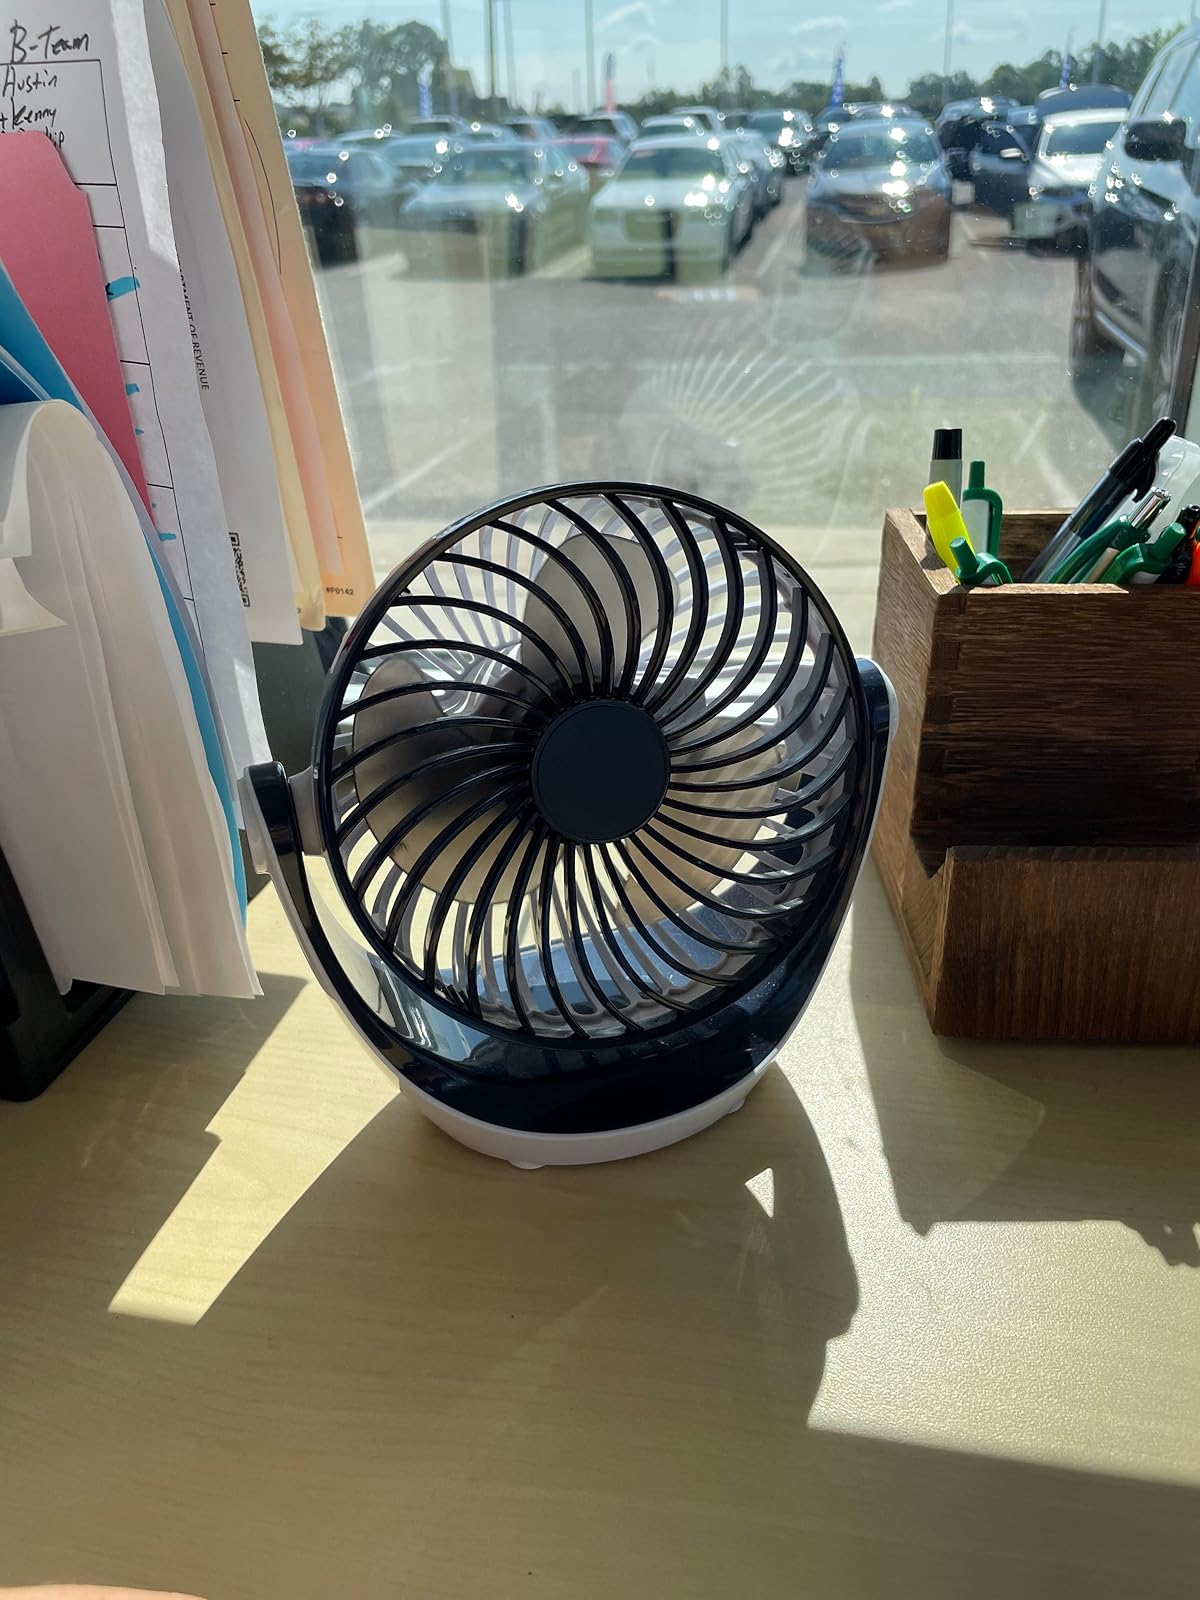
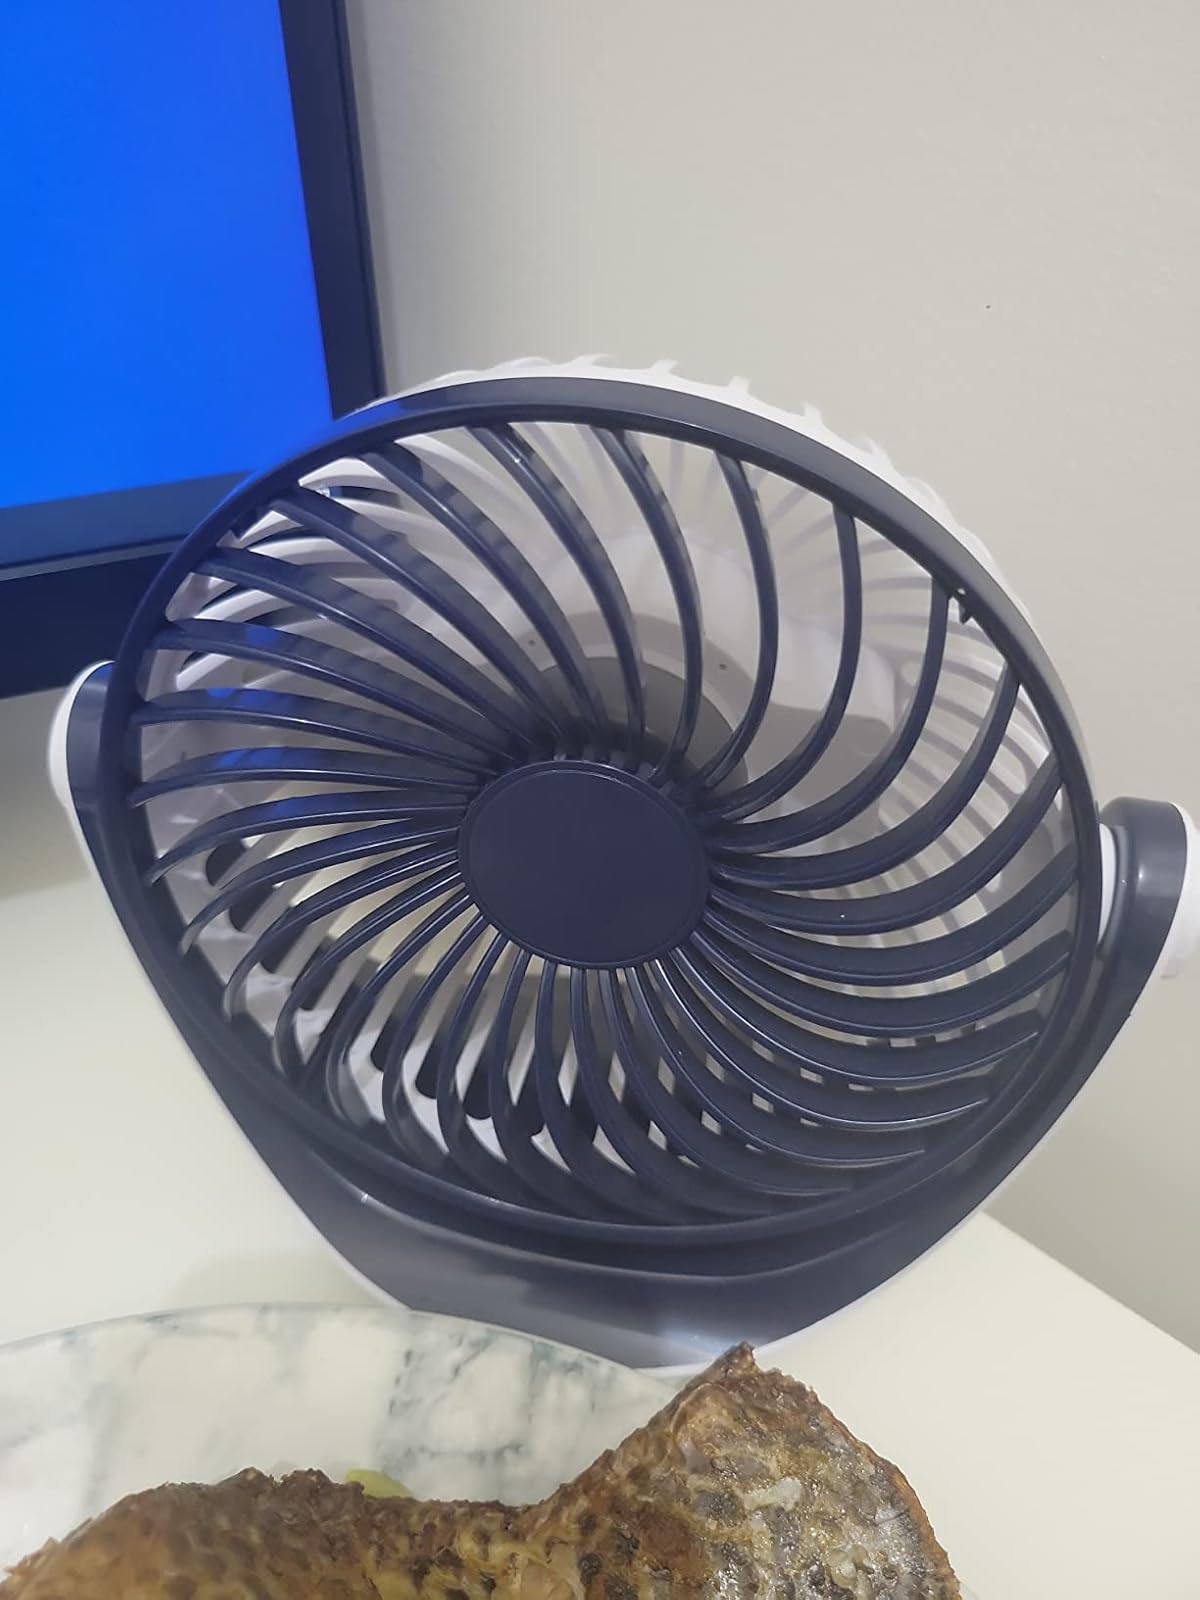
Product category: fan
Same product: yes